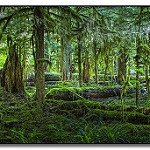
Label: forest